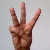
The image shows a hand gesture representing the letter 'W' in Indian Sign Language.